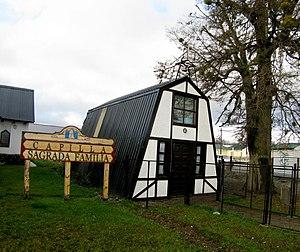
Chapelle de Tolhuin
Tolhuin est une ville d'Argentine située dans la province argentine de Terre de Feu, Antarctique et Îles de l'Atlantique Sud, au centre de la grande île de Terre de Feu entre Ushuaïa et Rio Grande. En 2010, sa population est d'environ 2 626 habitants.